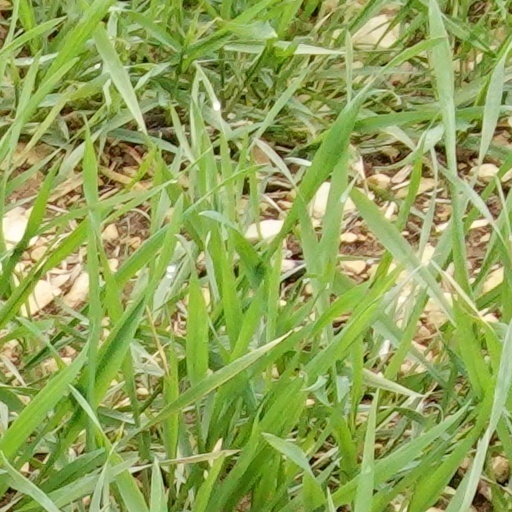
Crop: wheat